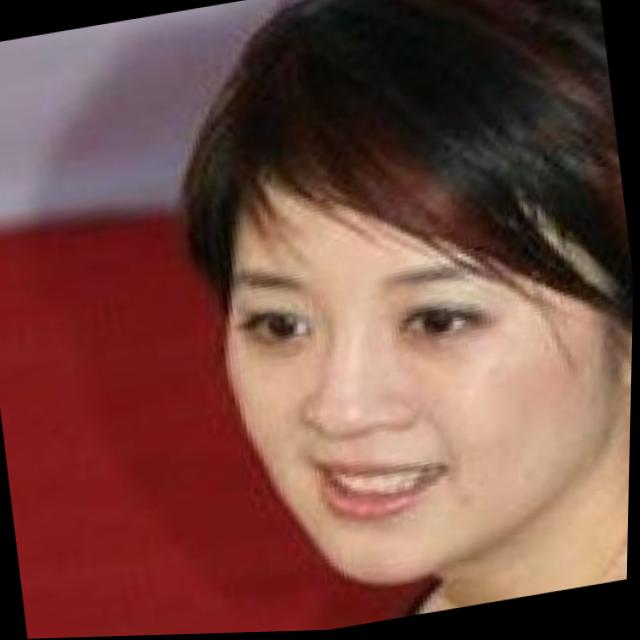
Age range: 21-44